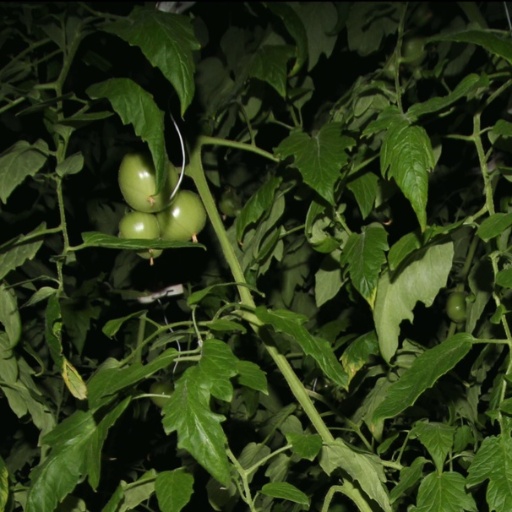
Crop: tomato